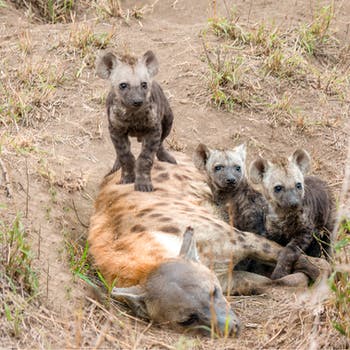
Label: No Watermark